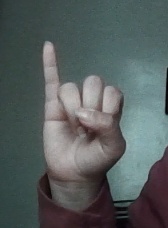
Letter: meem